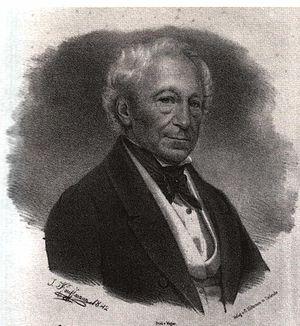
Johann Adam von Itzstein était un homme politique libéral allemand.
La réunion d'Heppenheim ou assemblée d'Heppenheim est une rencontre entre 18 hommes politiques libéraux allemands, principalement du Sud et de l'Ouest du pays, qui a lieu le 10 octobre 1847 dans l'auberge Zum halben Monde à Heppenheim. Les discussions aboutissent à la formulation d'un programme politique commun axé autour du souhait de voir la création d'un État-nation allemand ainsi qu'autour de la garantie des droits fondamentaux. Cette réunion structure les bourgeois libéraux modérés qui prendront une part importante dans la révolution de mars en 1848. Elle prépare également la voie pour le parlement de Francfort ouvert en 1848.
Depuis 1820, la ville de Mannheim, dans le Bade-Wurtemberg décerne le titre de citoyen d'honneur à des personnalités qui ne sont pas forcément nées à Mannheim et qui n'y ont pas forcément vécu, mais dont l'œuvre a joué un rôle significatif dans la vie de la ville.